Demographic history of Poland

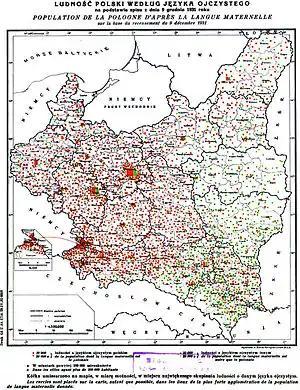
Mother tongue in Poland, based on 1931 census

Before World War II, the Polish lands were noted for the variety of their ethnic communities. Following the Polish-Soviet War, a large part of its population belonged to national minorities. The census of that year allocates 30.8% of the population in the minority. In 1931, the population of Poland was 31,916,000, including 15,428,000 males and 16,488,000 females. By January 1939, the population of Poland increased to 35,100,000. This total included 240,000 in Trans-Olza which was under Polish control from October 1938 until August 1939. The population density was 90 persons per square km. In 1921, 24% of the population lived in towns and cities, by 1931 the ratio grew to 27%. Altogether, in 1921, there were 611 towns and cities in the country, by 1931 there were 636 municipalities. The six biggest cities of Poland (as of 1 January 1939) were Warsaw, Łódź, Lwów, Poznań, Kraków and Vilnius (Wilno). In 1931, Poland had the second largest Jewish population in the world, and one-fifth of all Jews resided within Poland's borders (approx. 3,136,000, roughly 10% of the entire Polish population).